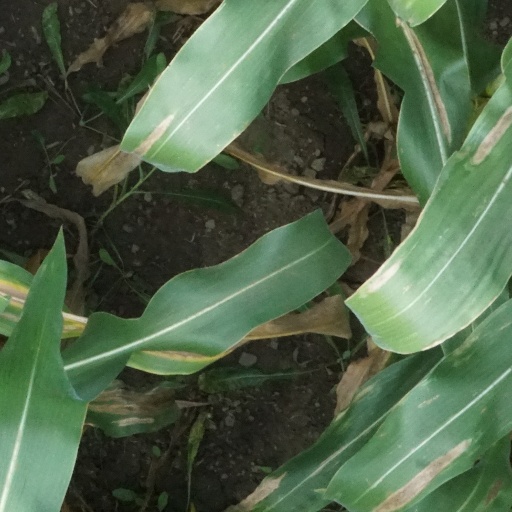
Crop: maize; corn